Boron porphyrins

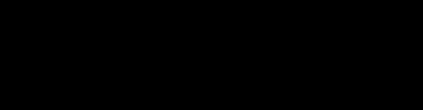

Corroles are distinct from porphyrins in that they contain one less methine to bridge between pyrrole units, creating a lower-symmetry compound and a smaller N pocket. For boron chemistry, this slightly smaller core allows for the possibility of binding to a single boron, whereas the porphyrin pocket has thus far always bound two. For such monoboryl corroles, DFT studies have suggested the boron preferentially binds to the dipyrromethene (A) site shown here, in which stability is attained by maximizing both BX—HN hydrogen bonding and BH—HN dihydrogen bonding, in addition to minimizing steric crowding.